Bubble Baba Challenge

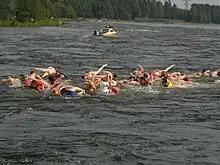
2007 Bubble Baba Challenge

The Bubble Baba Challenge is an event held in the rapids of Vuoksi River in Russia whereby contestants race in the water using sex dolls as flotation devices. It began in 2003 and is staged every year. In 2011 around 800 people participated in the race, but in 2012 it was banned by the authorities because of "dangerously high water levels" and because of the work that was being done to repair the roads and rail bridges downstream. Organisers disputed the ban, claiming that it was only effected as part of a country-wide clamp down on mass gatherings (they claimed that, being aware of the issues, they had nevertheless developed a safe route).